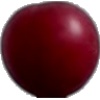
Label: Cherry Wax Red 1